Adiposis dolorosa

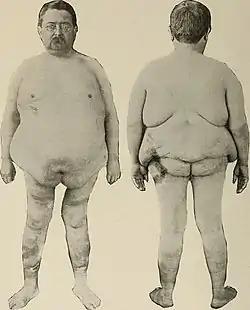
Adiposis dolorosa of the diffuse truncal form (Dercum). The anterior view shows the peculiar apron of fat and the small size of the hands. The posterior view shows the arrangement of fat in folds over the hips.

Adiposis dolorosa is an outdated term for many years used synonymously as Dercum's disease, lipedema or Anders disease. While there are numerous references to adiposis dolorosa, it is recommended that the term no longer be used. Dercum's is now recognized as a separate condition, as is lipedema.